2006 FIFA World Cup final

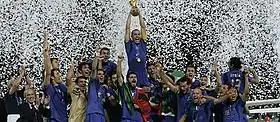
Players of the Italy national football team lifting the World Cup trophy

The final started with each side scoring within the first 20 minutes, making it the only World Cup final from 1990 to 2014 in which both finalists scored. Referee Elizondo awarded a penalty kick when he deemed Florent Malouda to have been fouled by Marco Materazzi. Zinedine Zidane opened the scoring when he converted this kick in the 7th minute with a Panenka that glanced off the underside of the crossbar and into the goal. Materazzi redeemed himself for Italy when he levelled the score in the 19th minute, a header from an Andrea Pirlo corner. In the 35th minute, Luca Toni struck the crossbar with a header from another Pirlo corner. At half time, the score was level at 1–1.